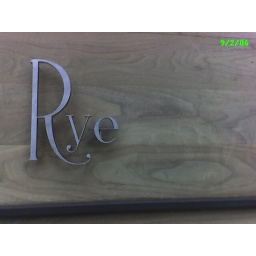
The door of a great bar on Geary in SF.